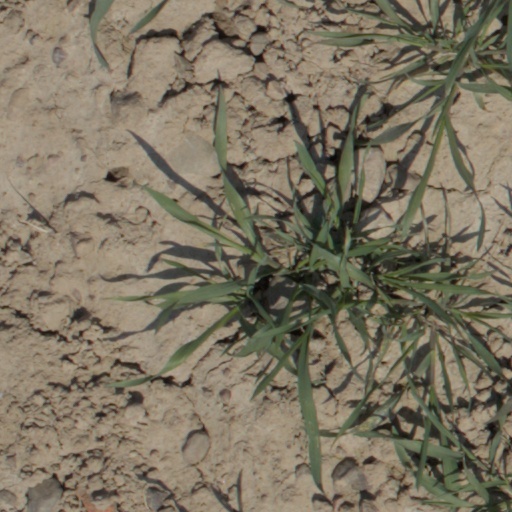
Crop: wheat